Sunrise at Campobello

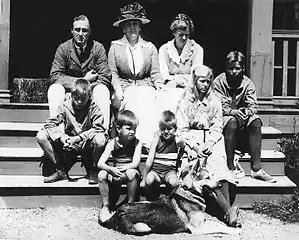
The Roosevelt family at Campobello, 1920

At the Roosevelt family's summer home on Campobello Island, New Brunswick, Canada (on the border with Maine) in the summer of 1921, Franklin D. Roosevelt is vigorously athletic, enjoying games with his children and sailing his boat.